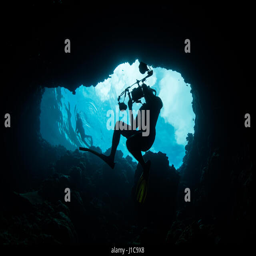
a photographer searches for rare fish in a cave .